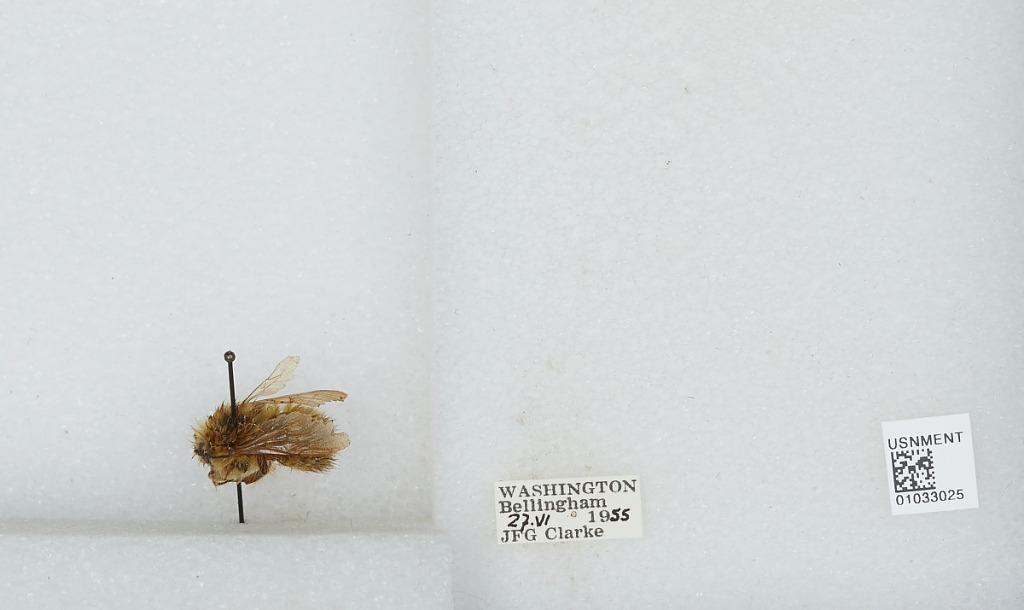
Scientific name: Bombus (Pyrobombus) sitkensis Nylander
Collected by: J. Clarke
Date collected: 1955-6-27
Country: United States
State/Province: Washington
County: Whatcom
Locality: Bellingham
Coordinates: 48.7503, -122.475